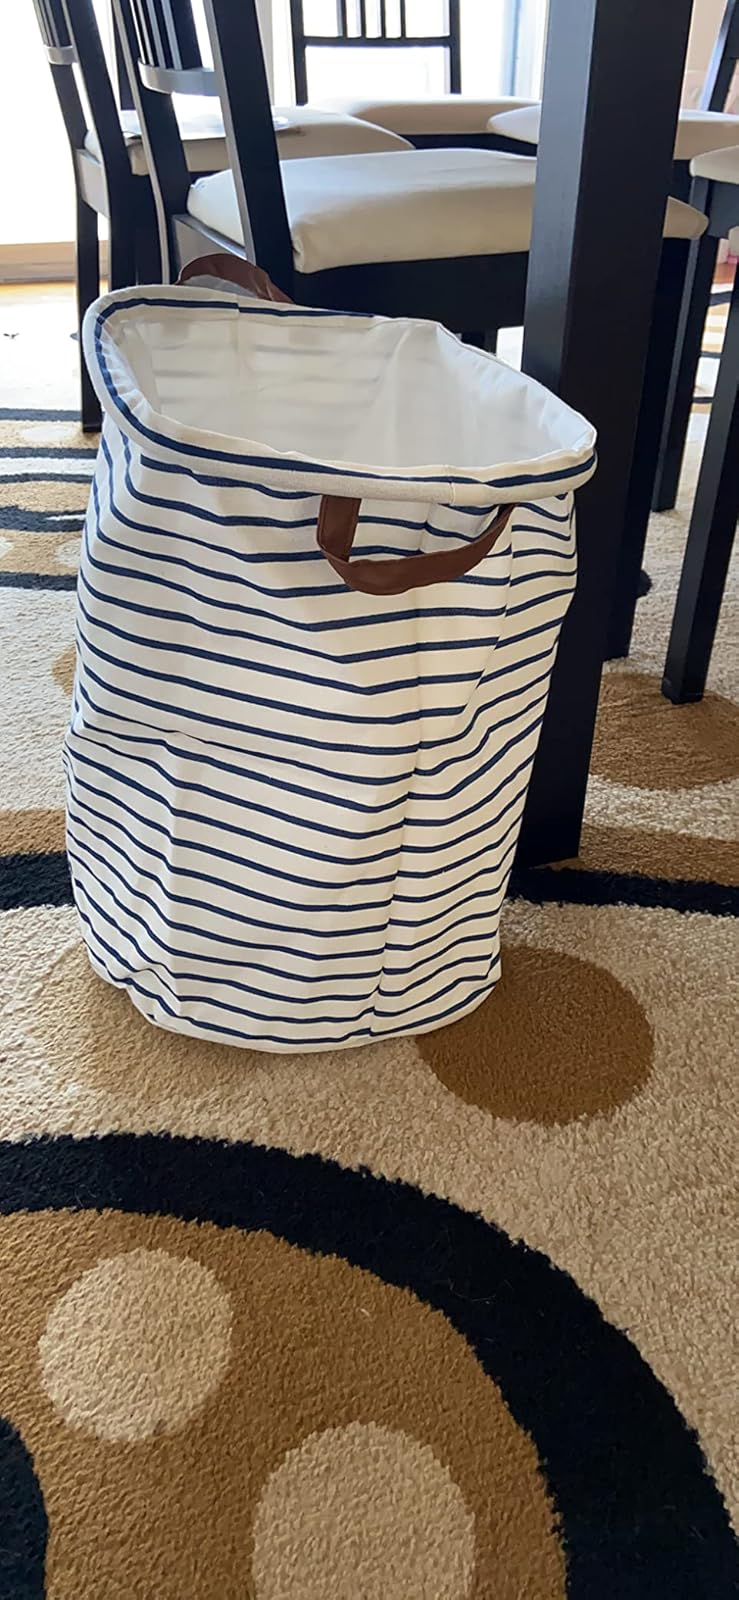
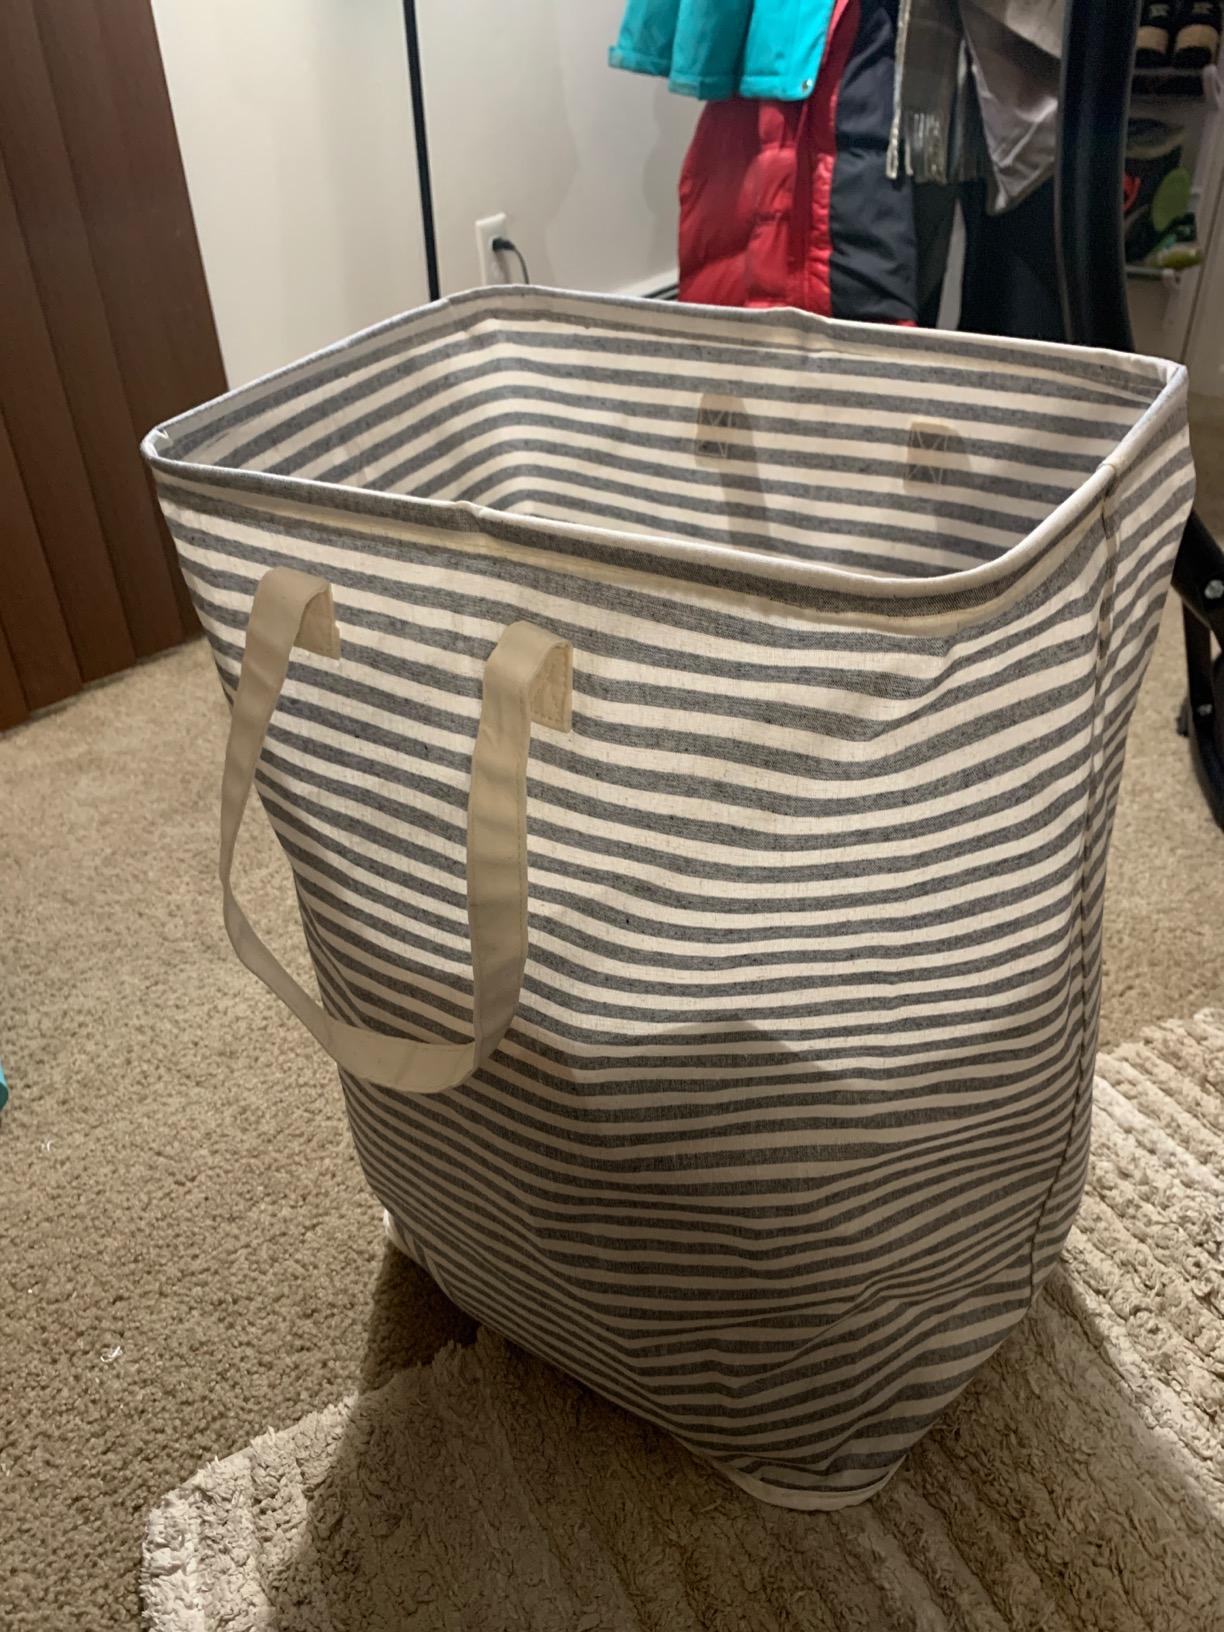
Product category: items_hamper
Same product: no